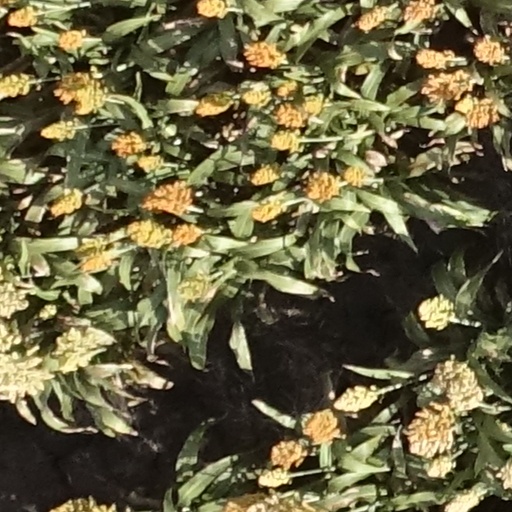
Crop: sorghum